Michael Ballack

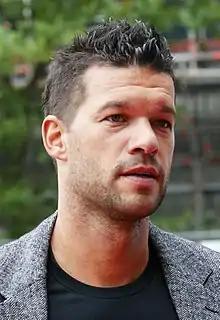
Ballack in 2014

Michael Ballack (born 26 September 1976) is a German former professional footballer. He was selected by Pelé as one of FIFA's 100 Greatest Living Players, and as the UEFA Club Midfielder of the Year in 2002. He won the German Footballer of the Year award three times – in 2002, 2003 and 2005. Ballack was known for his passing range, powerful shot, physical strength and commanding presence in midfield.